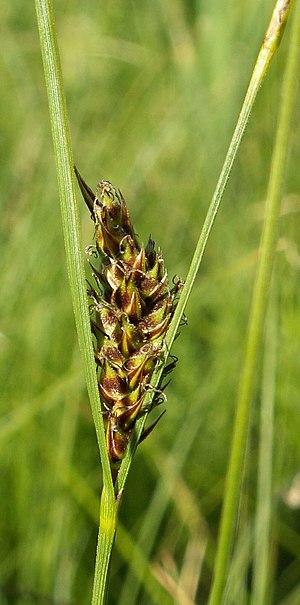
Cette liste de Tracheophyta de Bosnie-Herzégovine, ainsi que d’espèces introduites est un aperçu incomplet d’espèces de mousses, de fougères, de gymnospermes et d’angiospermes citées dans la littérature disponible en langues bosniaque, croate, serbe et serbo-croate. Cet aperçu n’inclue pas des espèces cultivées ni celles occasionnellement introduites.
La Laîche à fruit velu, Carex lasiocarpa, aussi appelée laîche à fruit barbu ou laîche filiforme, est une espèce de plantes psammophytes de la famille des Cyperaceae. Elle est très courante dans les zones humides telles que les tourbières et sur le littoral, en Amérique du Nord et en Eurasie